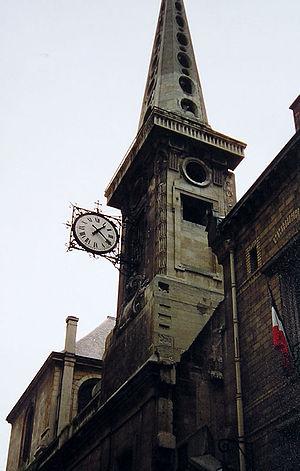
L'église Saint-Louis-en-l'île, Île Saint-Louis, Paris
L’île Saint-Louis est une île située sur le fleuve de la Seine, en plein cœur de Paris, dans le 4ᵉ arrondissement, juste en amont de l’île de la Cité. L’île Saint-Louis comptait une population de 2 323 habitants au 1ᵉʳ janvier 2016. Les habitants de l’île Saint-Louis sont les Ludovisiens ou les Ludoviciens.